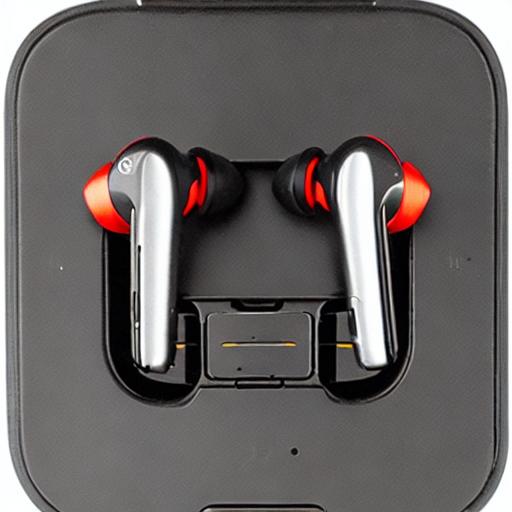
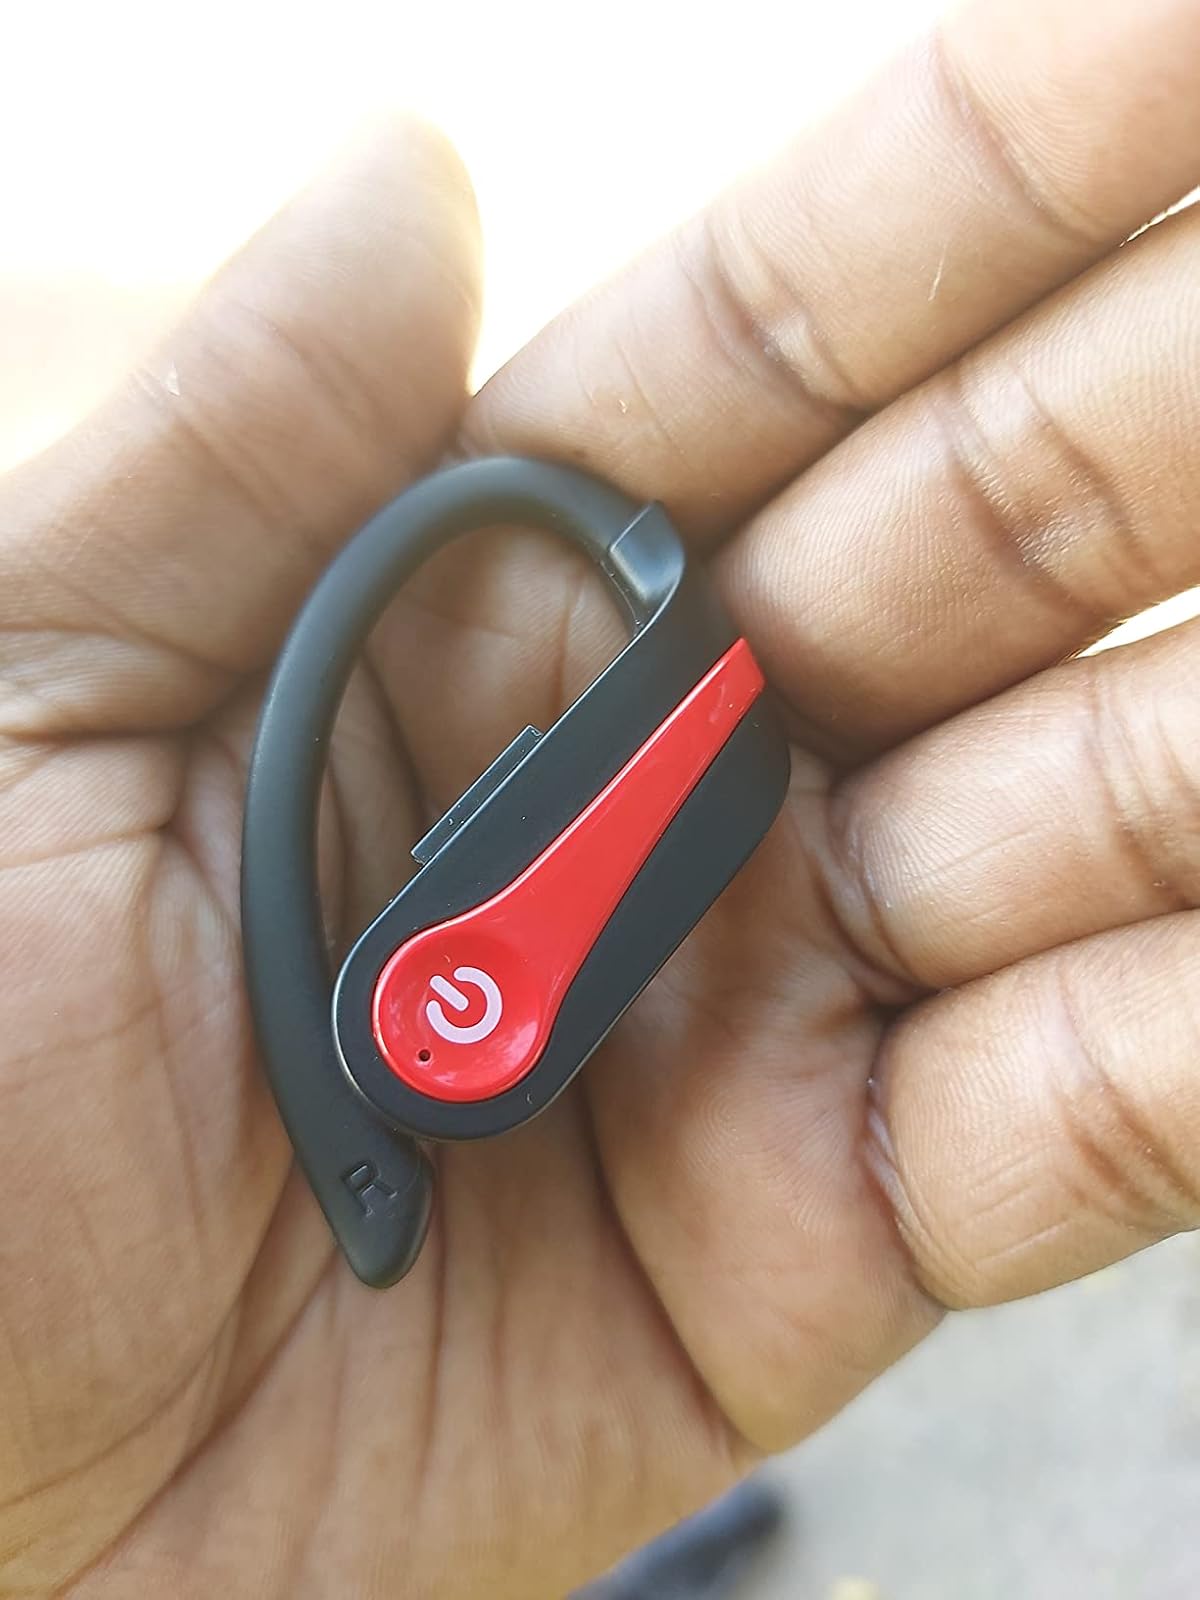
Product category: earbuds
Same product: no